Sunita Rajwar

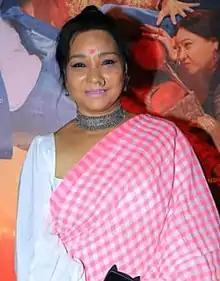

Sunita Chand Rajwar is an Indian actress known for working in film, television and stage productions. She graduated from the National School of Drama (NSD), New Delhi in 1997. She is known for her performance in the films including "Ek Chalis Ki Last Local" (2007), "Shubh Mangal Zyada Saavdhan" (2020), "Bala" (2019), "Stree" (2018), "Kedarnath" (2018), and the Sony LIV's comedy series "Gullak". Her performance in last of these won her a Filmfare OTT Award for Best Supporting Actress in a Comedy Series.